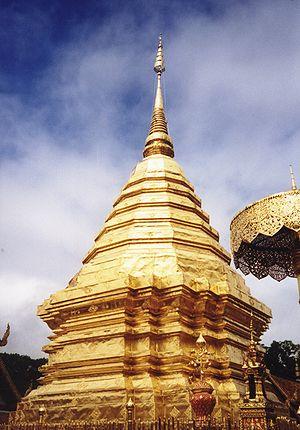
Le Wat Phrathat Doi Suthep Rat Wora Wihan, appelé plus simplement Wat Prathat Doi Suthep est un temple bouddhiste de la province de Chiang Mai, en Thaïlande. Il est désigné souvent sous le nom de Doi Suthep bien que Suthep soit en réalité le nom de la montagne sur laquelle il se trouve, doi signifiant montagne en thaï local. Situé à treize kilomètres au nord de la ville de Chiang Mai, il est un site sacré pour les bouddhistes thaïlandais. Depuis le temple, il y a une vue impressionnante sur la ville de Chiang Mai, et le Wat Phrathat Doi Suthep demeure toujours une destination très populaire auprès des visiteurs étrangers.